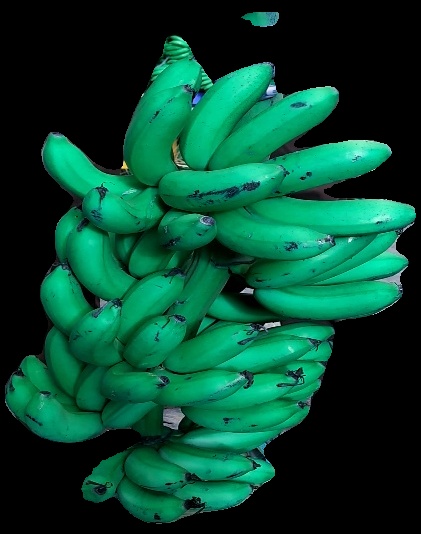
Variety: rasbale
Grade: grade1